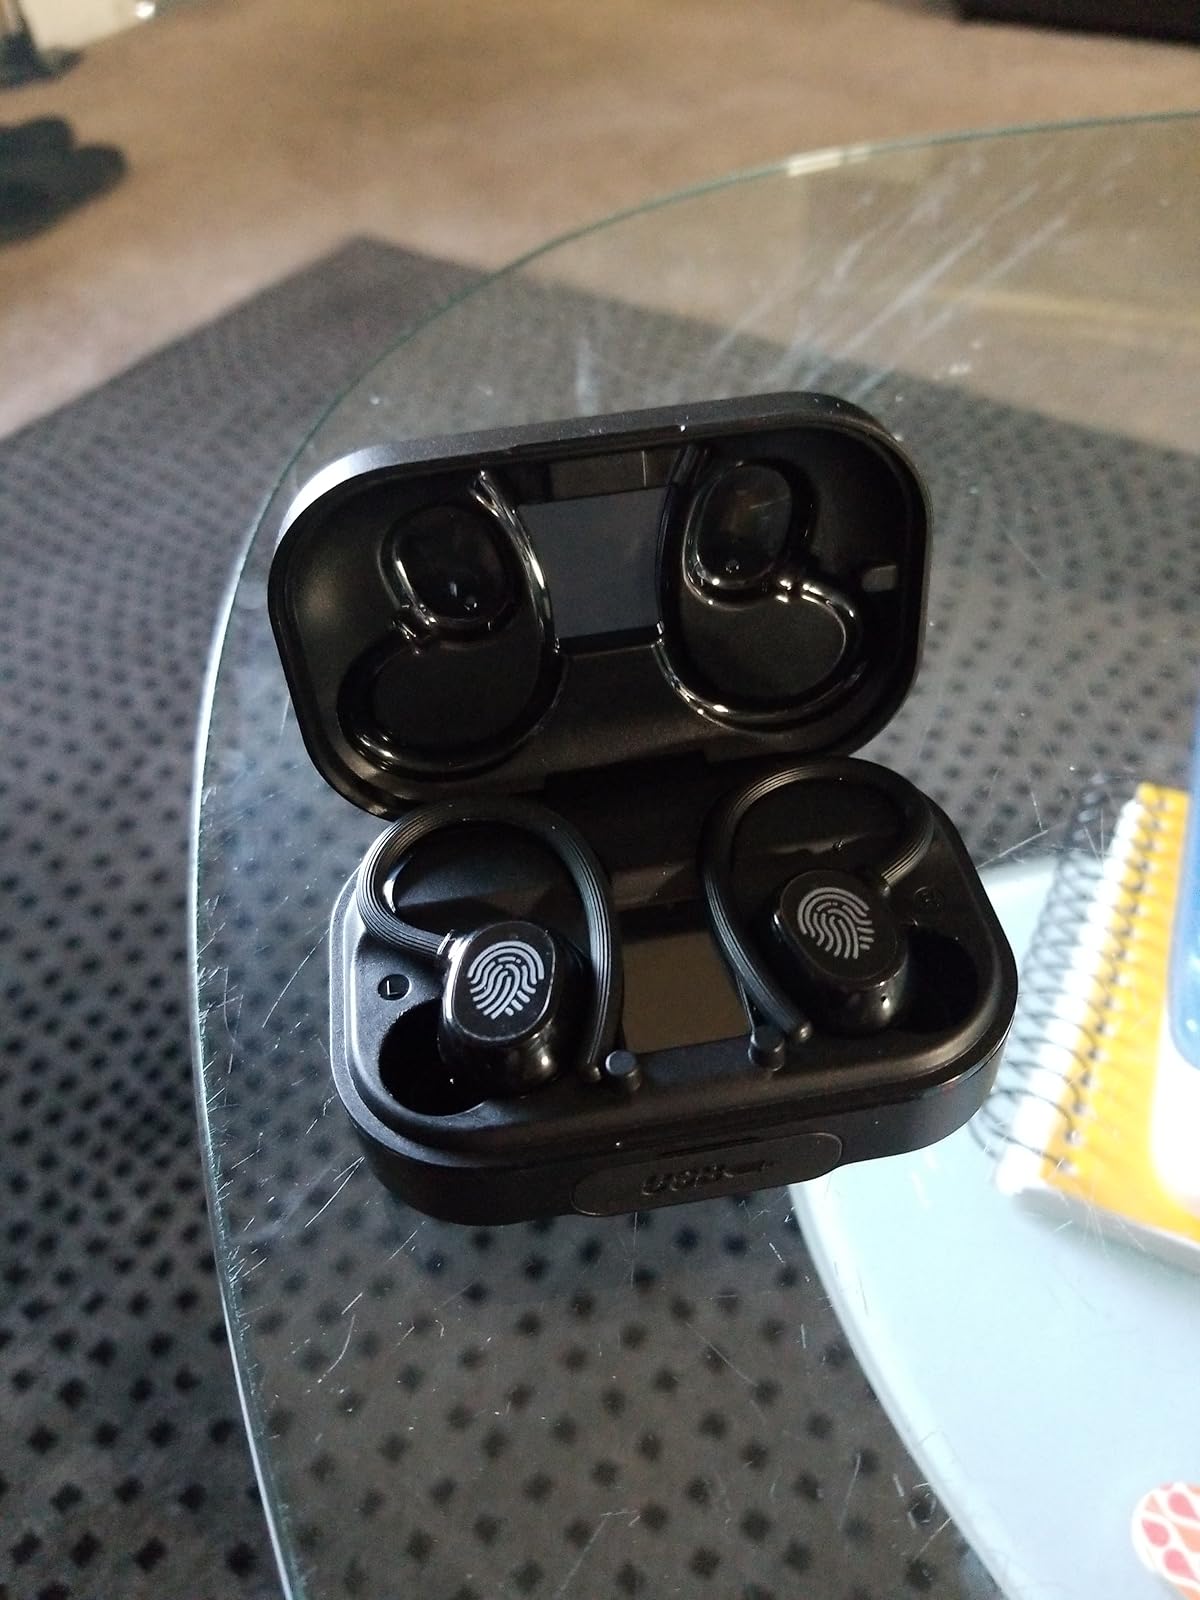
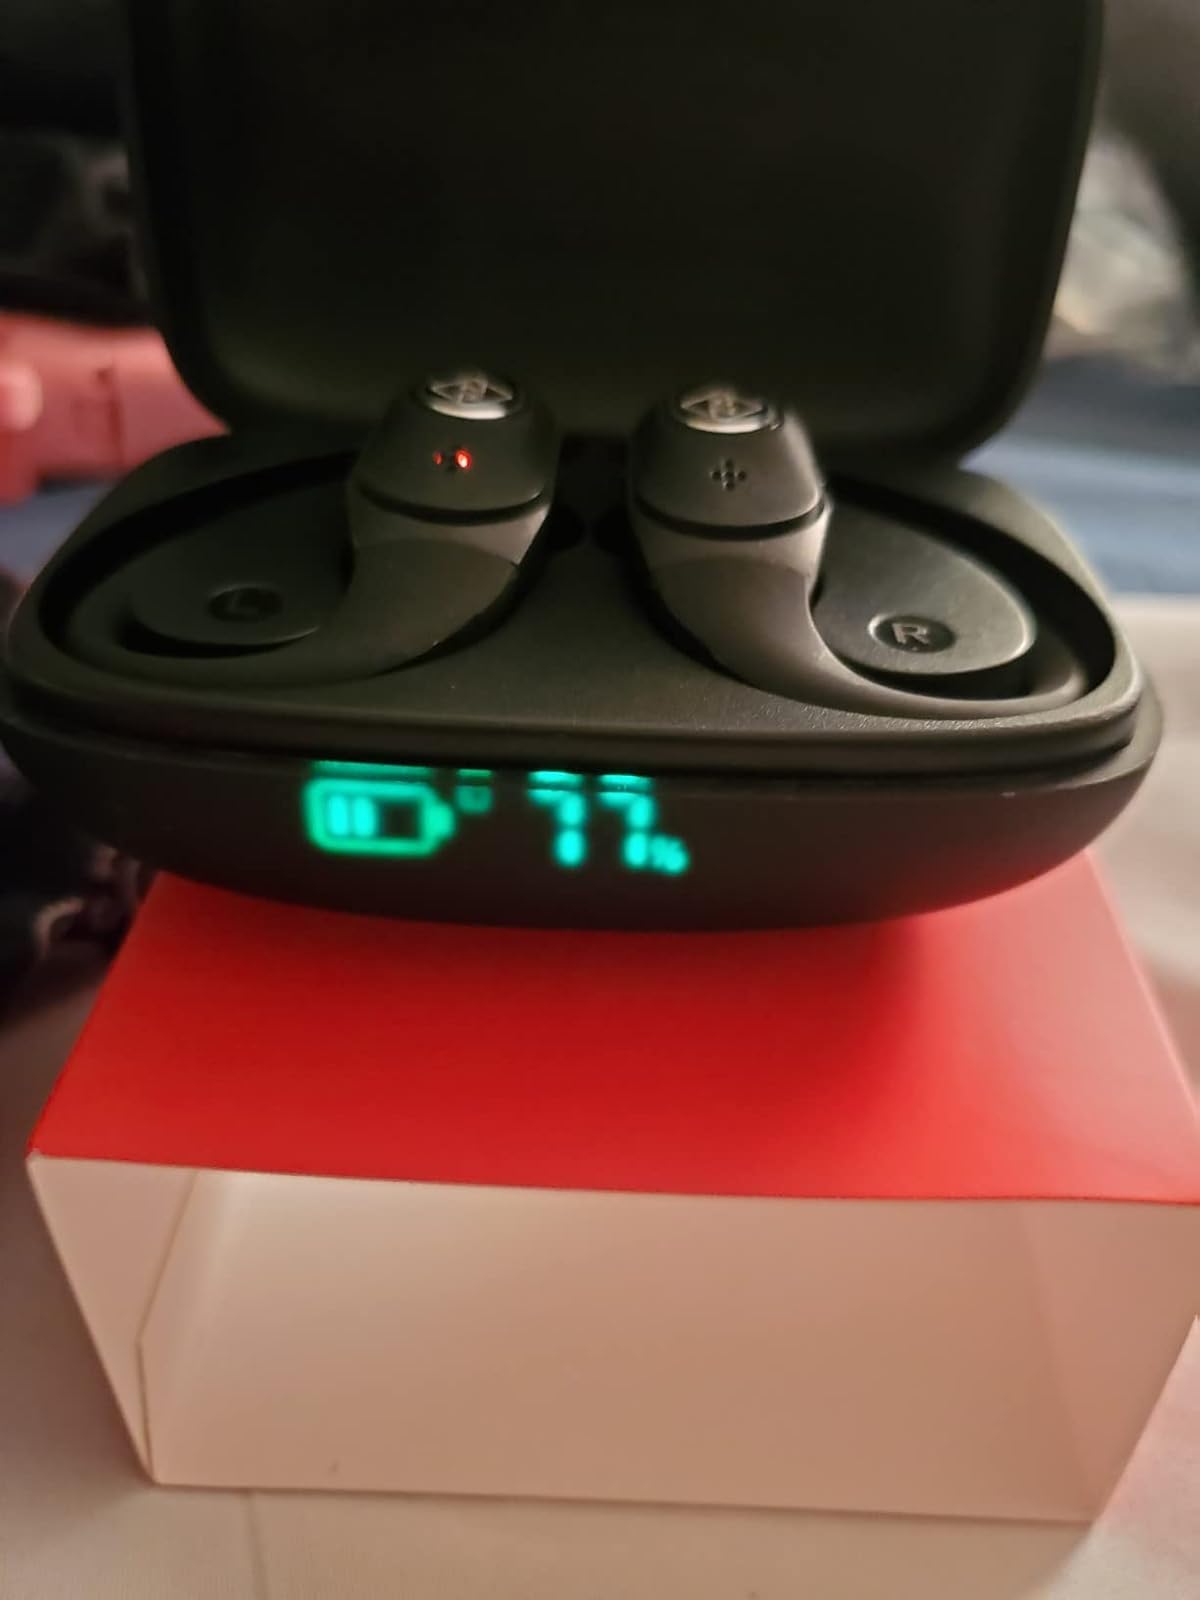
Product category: earbuds
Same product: no